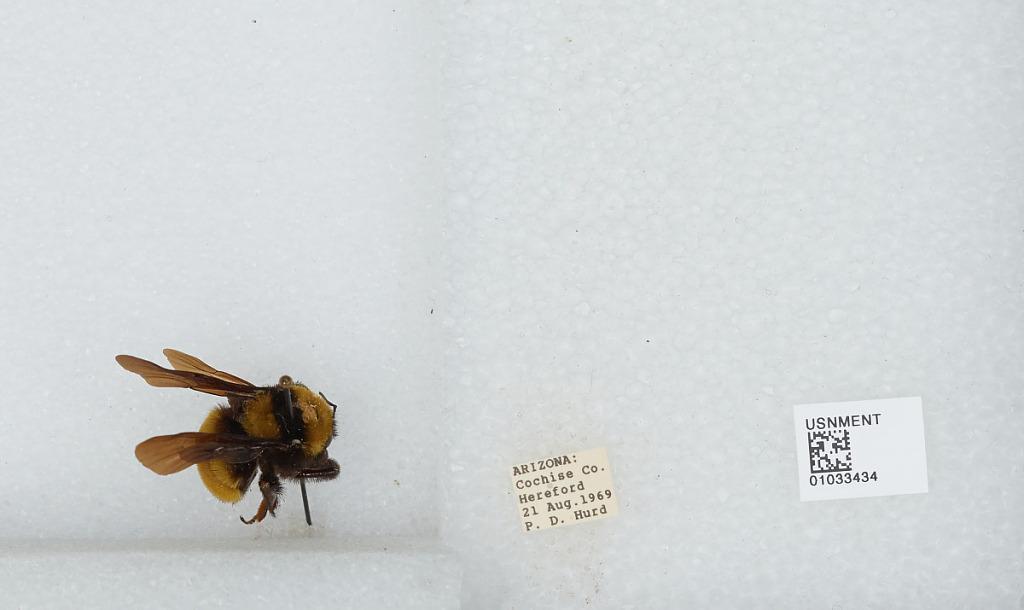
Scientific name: Bombus (Fervidobombus) sonorus Say
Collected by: P. Hurd
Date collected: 1969-8-21
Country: United States
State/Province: Arizona
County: Cochise
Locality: Hereford
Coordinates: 31.4383, -110.098